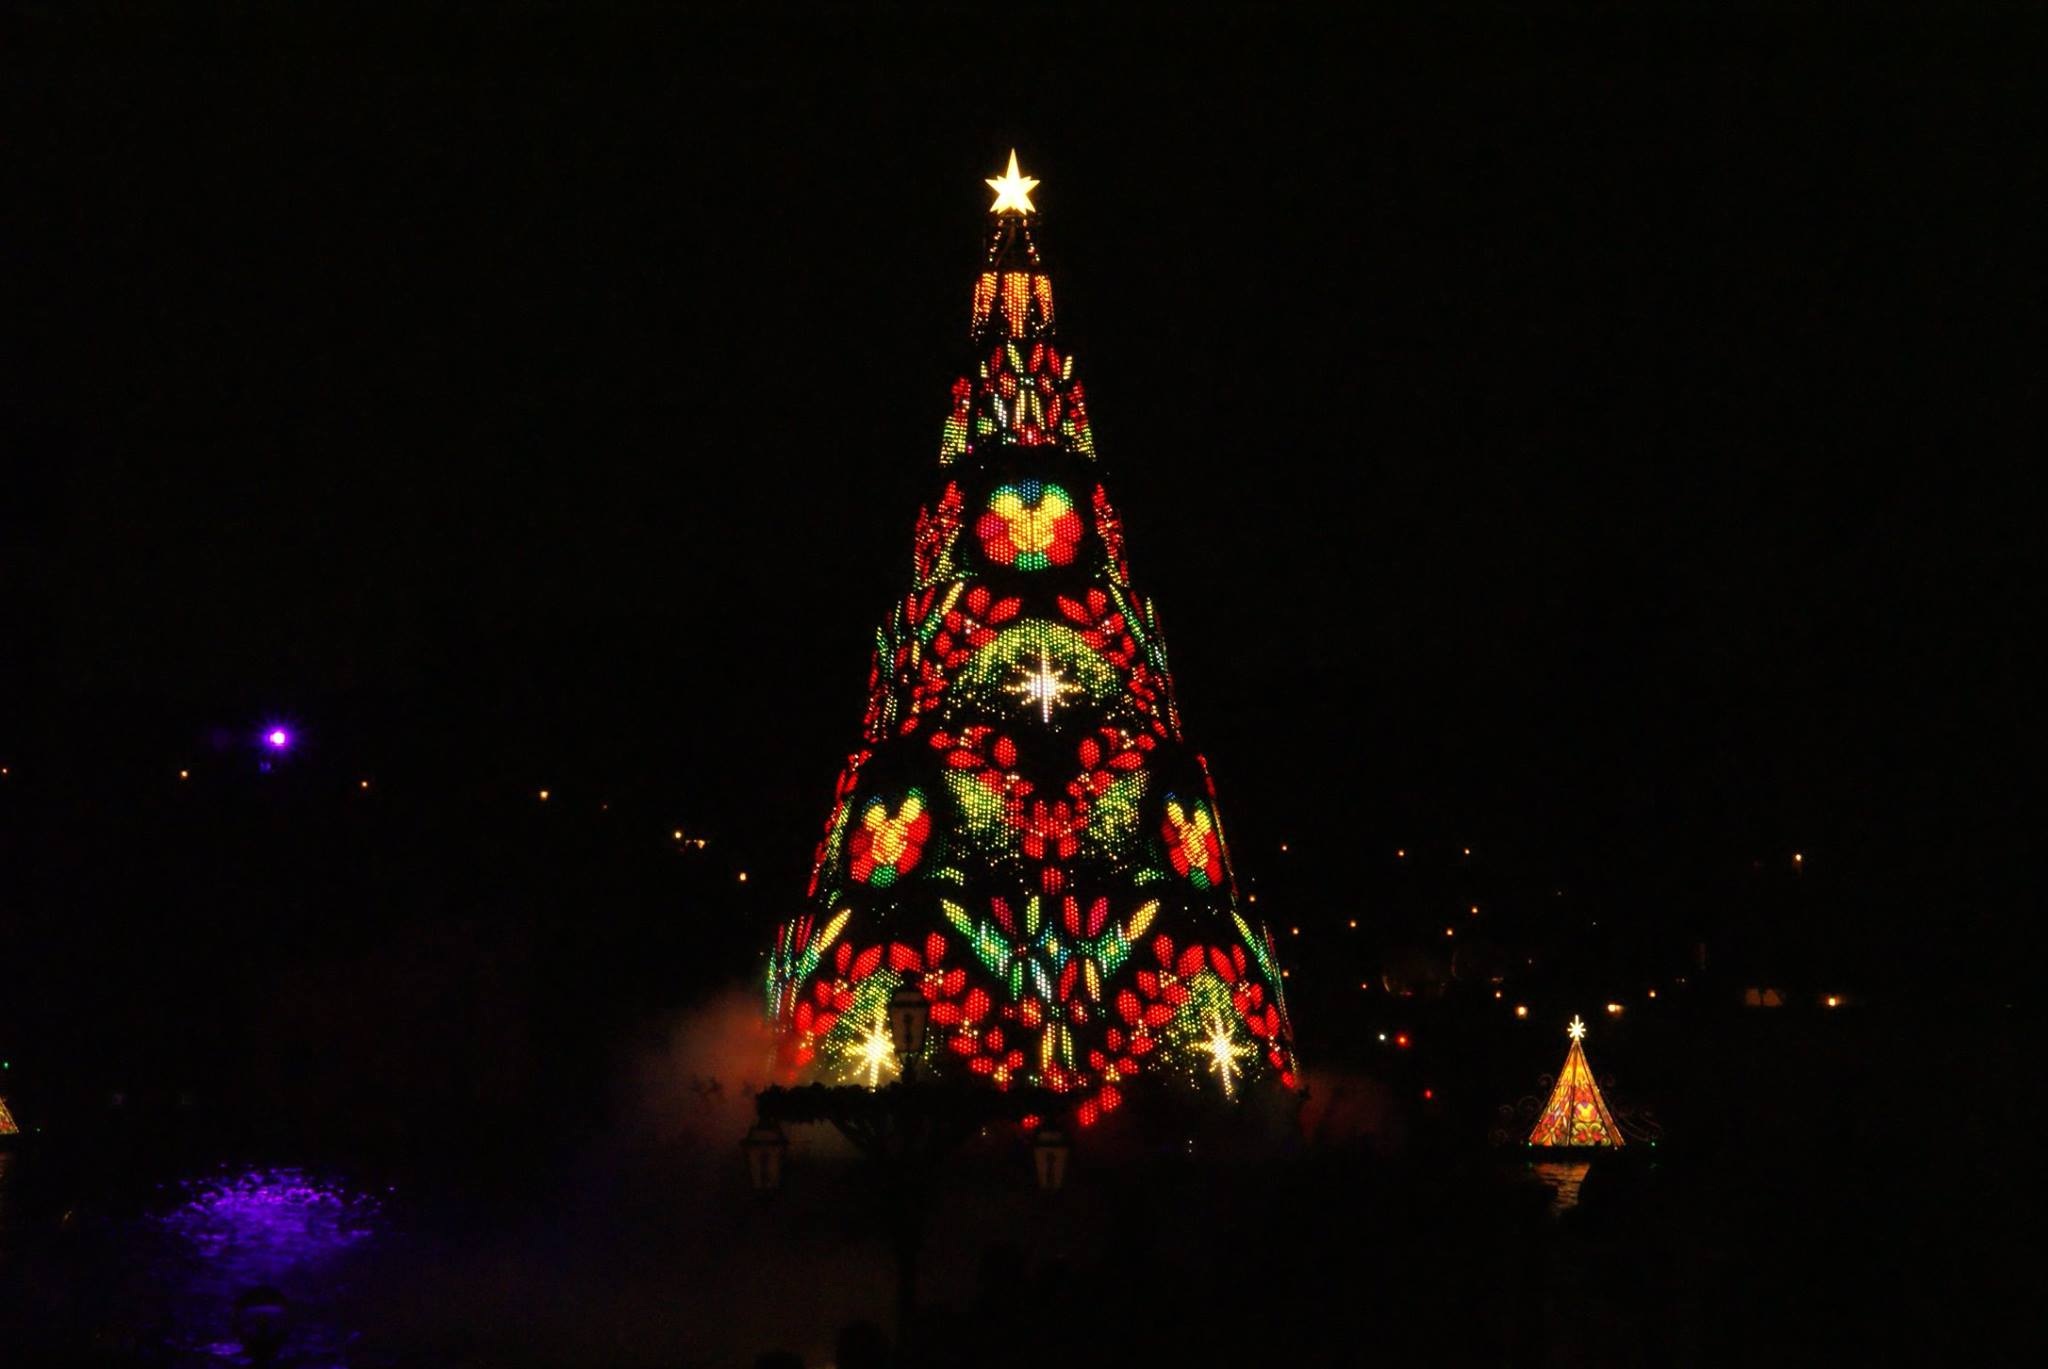
tree, night, christmas, christmas tree, christmas decoration, christmas lights, light up